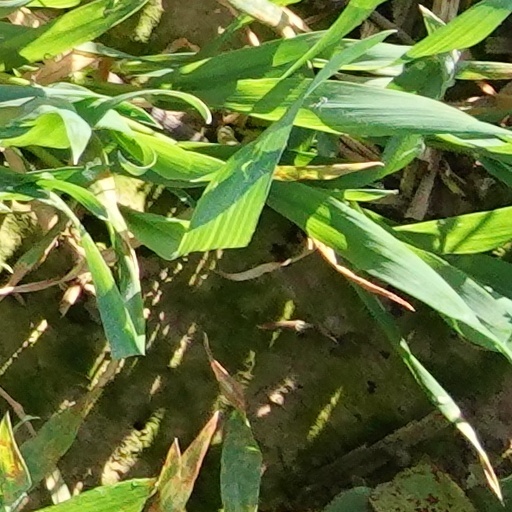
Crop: wheat